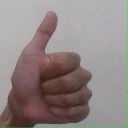
अक्षर: थ